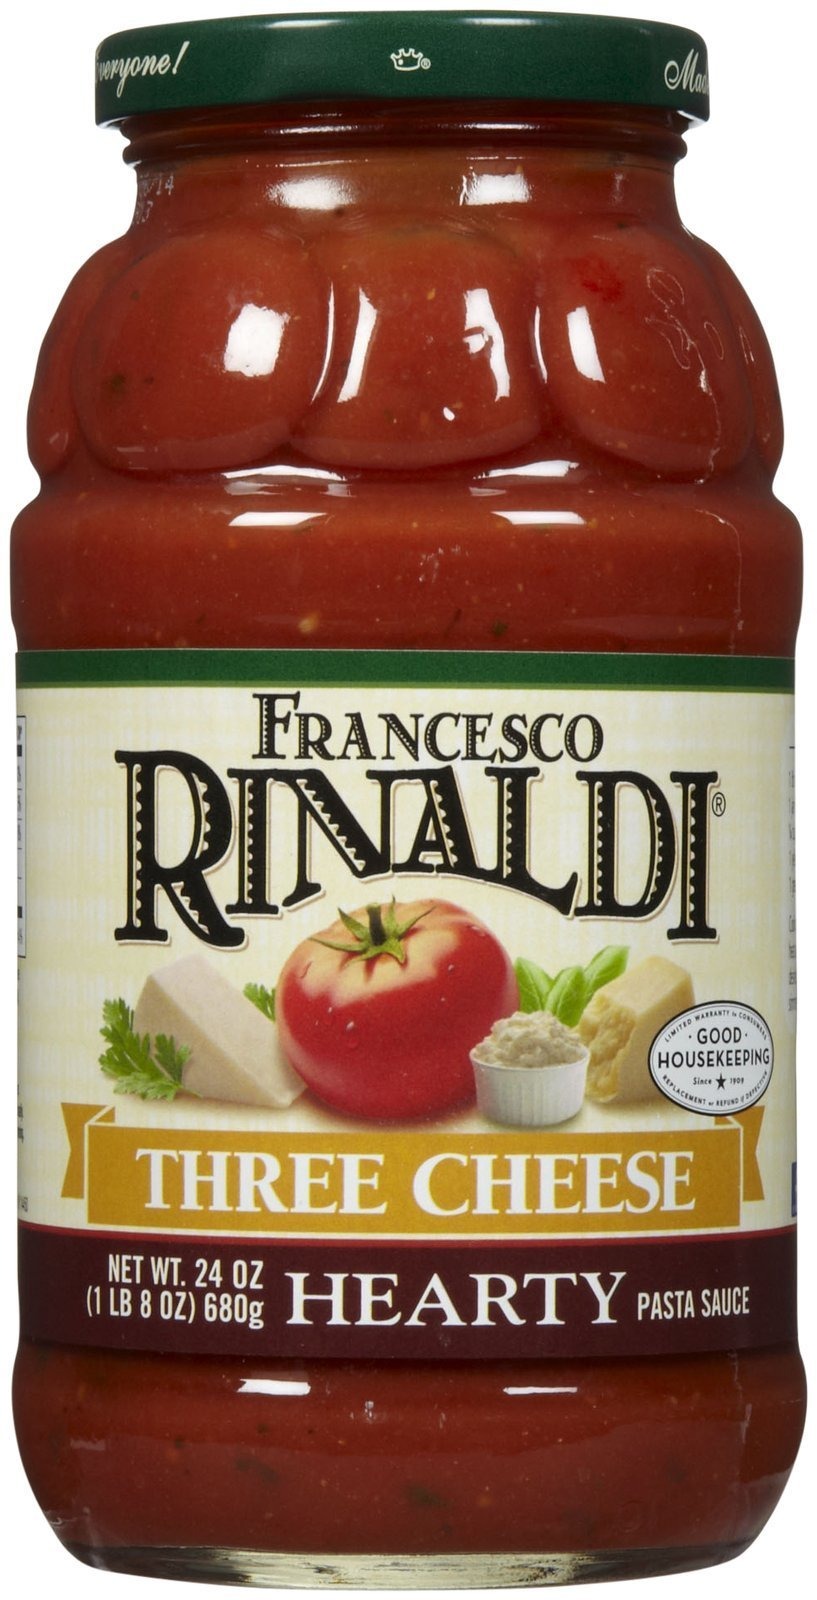
Item Name: Francesco Rinaldi Ultra Dolce Three Cheese Pasta Sauce - 24 oz
Value: 24.0
Unit: Fl Oz

Price: 4.99